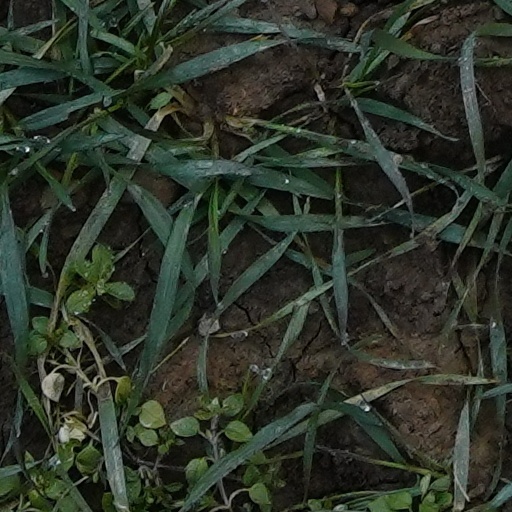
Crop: wheat